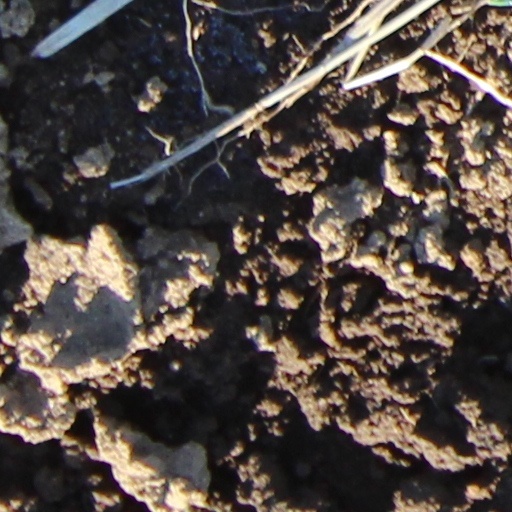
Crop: wheat